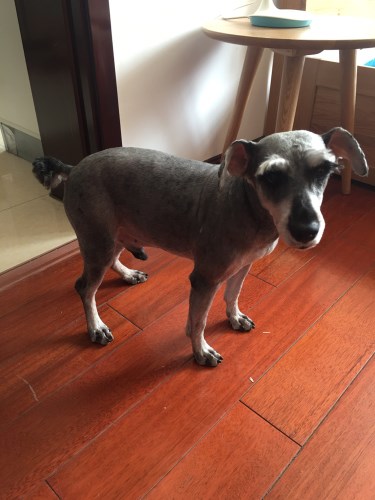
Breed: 2342-n000102-miniature_schnauzer